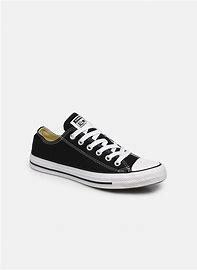
Brand: Converse
Model: Chuck Taylor All Star Ox